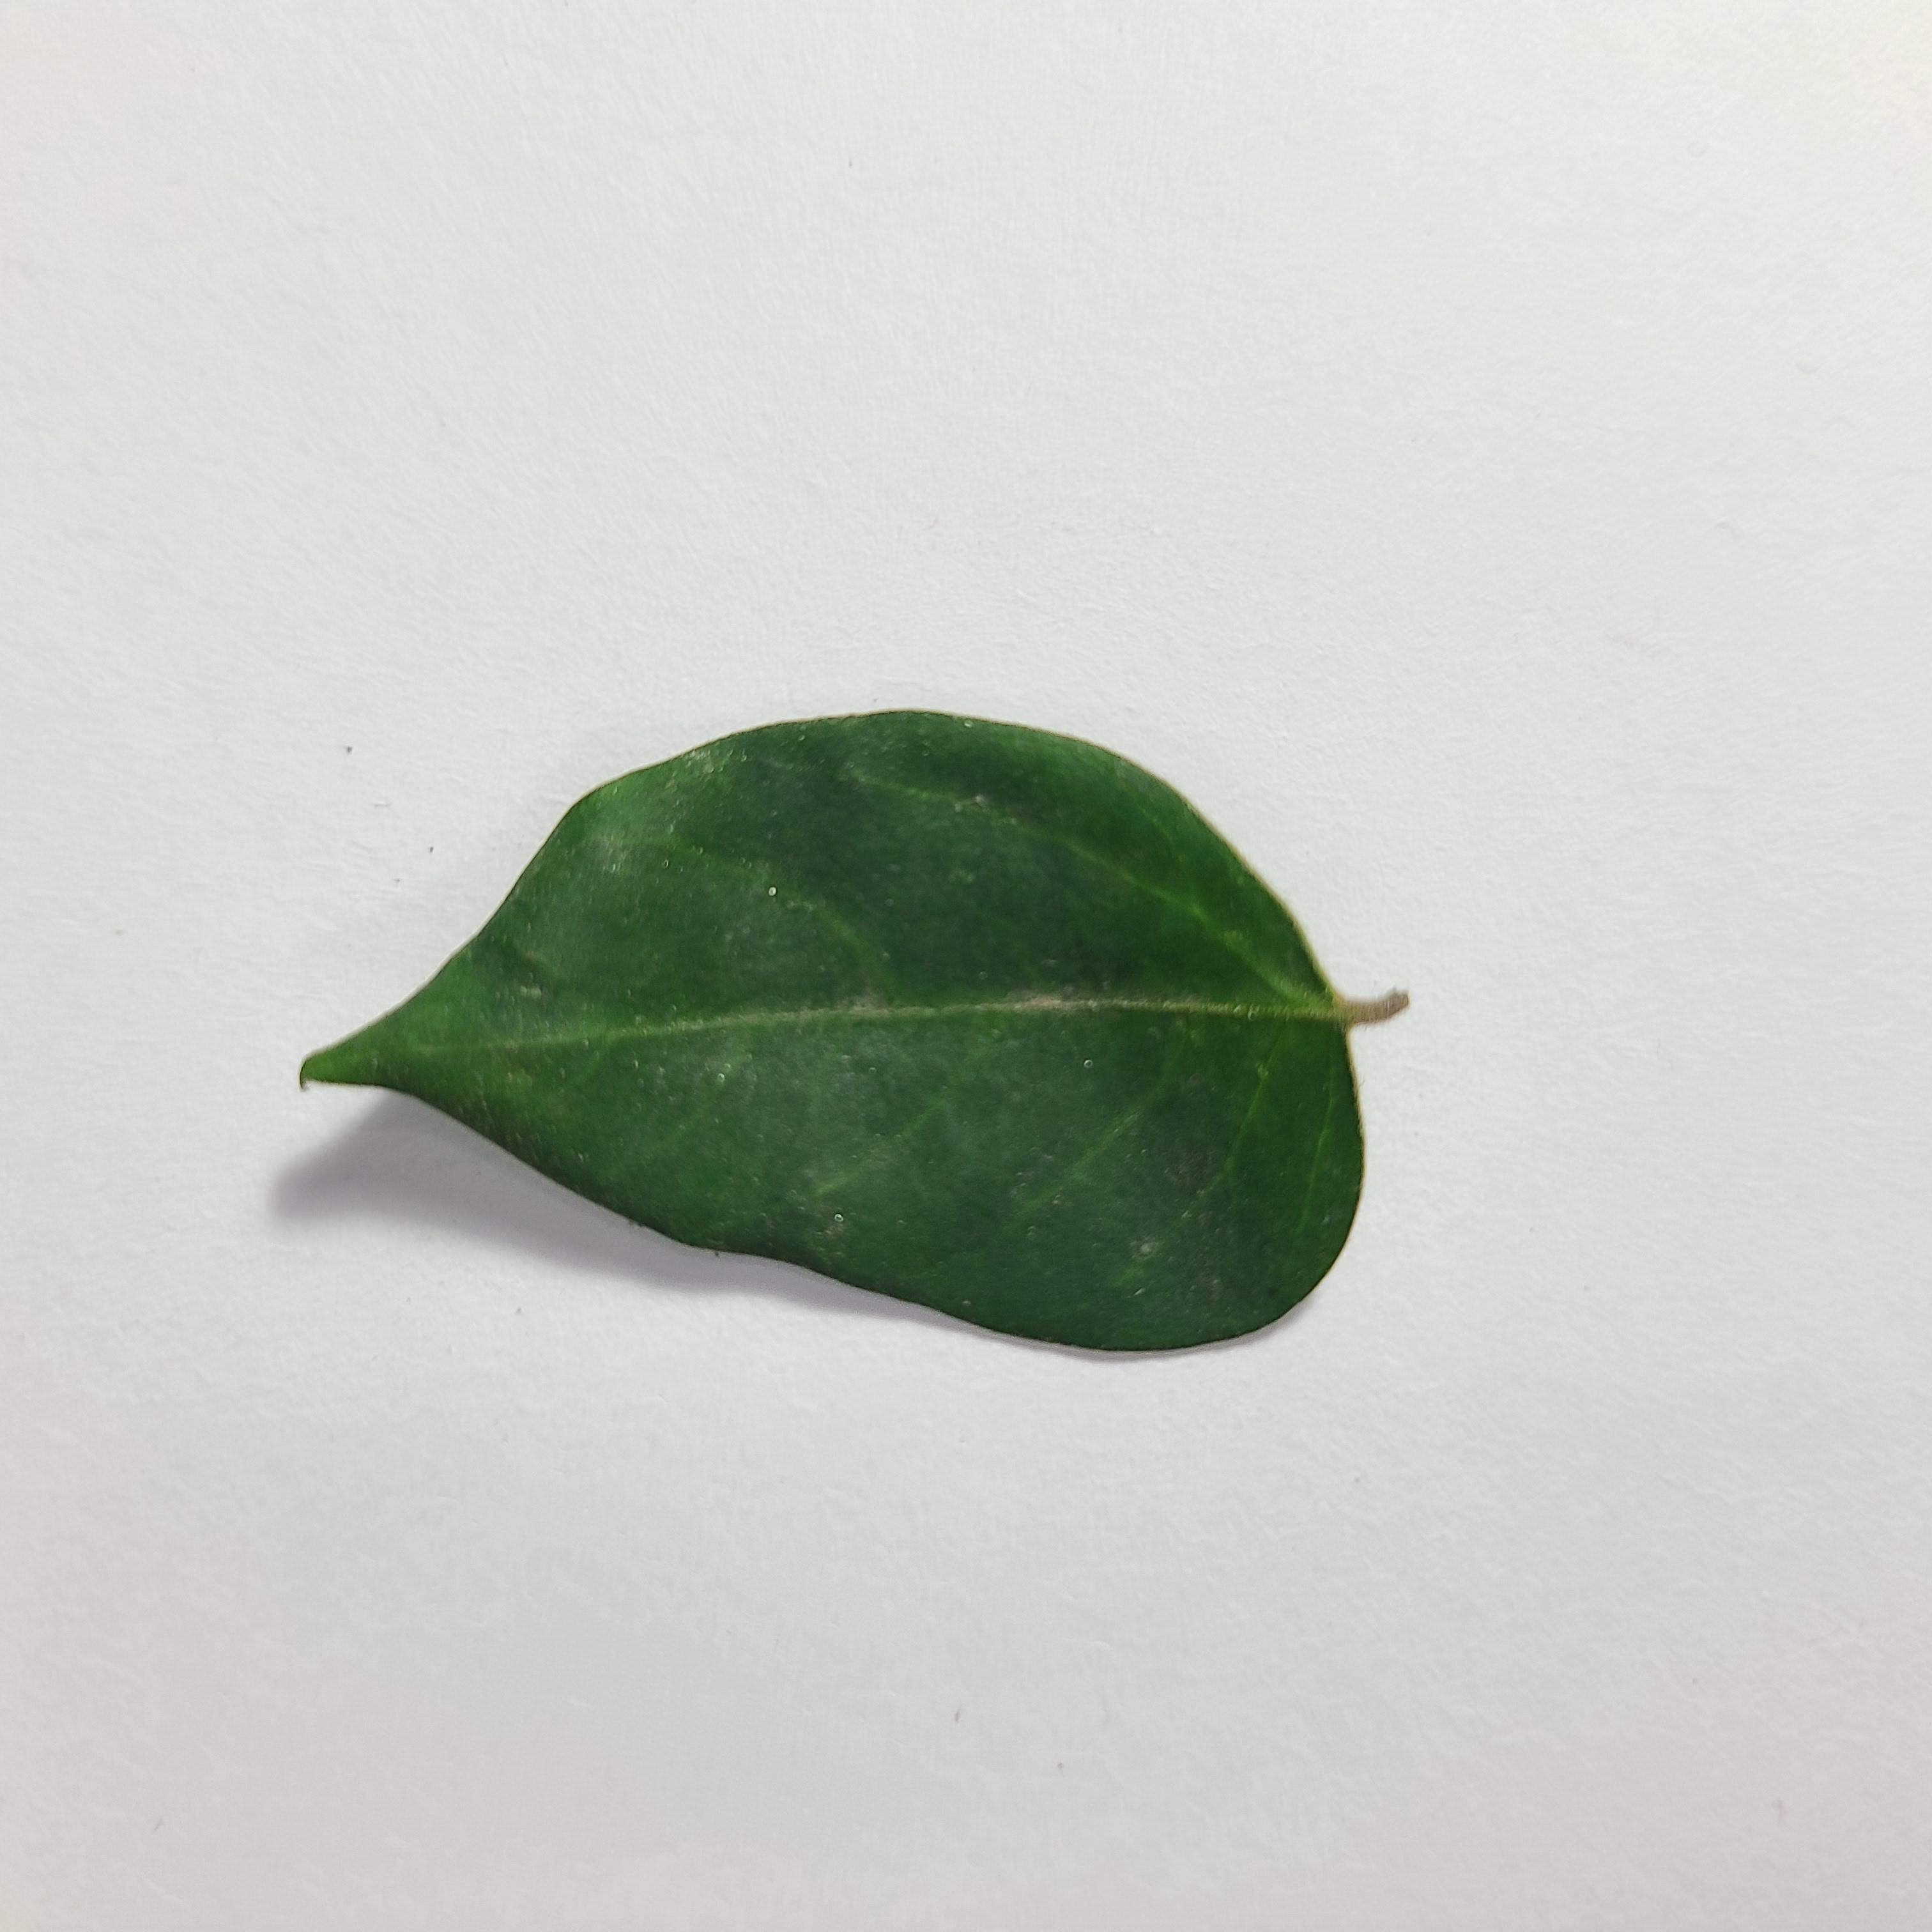
Label: Healthy Leaves